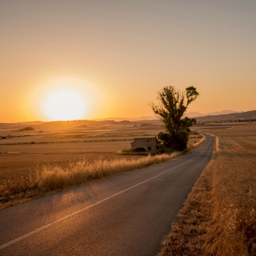
sunrise over a country road , coming from the bottom right diagonally to mid right , but curving back towards the left .